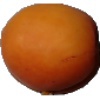
Label: apricot